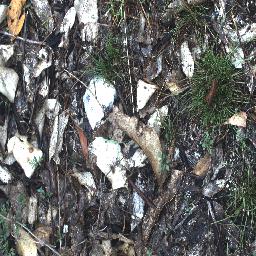
Label: negative